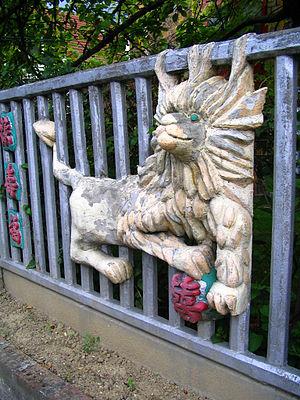
Maison chinoise à Ablon-sur-Seine (Val-de-Marne, Île-de-France, France).
L’architecture naïve désigne des constructions édifiées par des personnes autodidactes sans formation artistique.